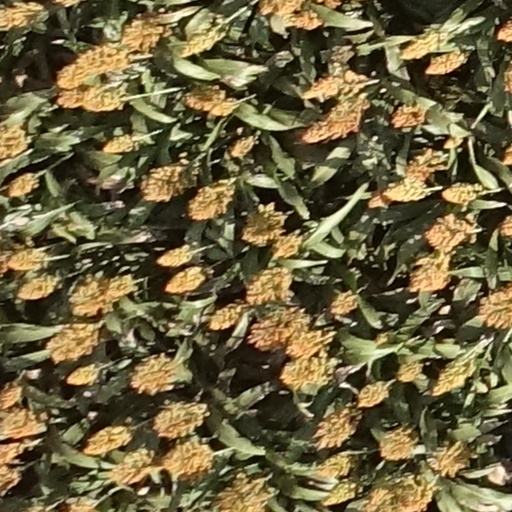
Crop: sorghum